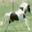
Label: horse